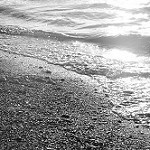
Label: B & W